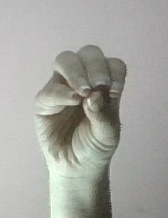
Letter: ha